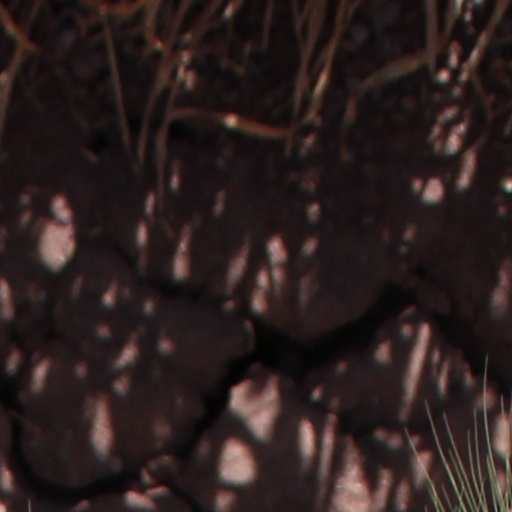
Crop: wheat